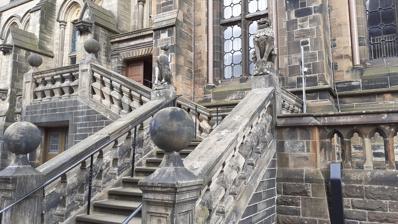
Building: Lion and Unicorn Staircase
Country: United Kingdom
Year built: 1690
Staircase at the University of Glasgow Lion and Unicorn Staircase The Lion and Unicorn Staircase , at the University of Glasgow , is located next to the university's Memorial Chapel on the west side of the Main Building. It consists of two flights connected by a landing, the upper flight turning ninety degrees to the left from the lower flight. There is a balustrade adorned with sculptures of a unicorn on the left and a lion on the right . Along with the Memorial Chapel and the adjacent Gilbert Scott Building, it is protected as a Category A listed building . The staircase originally formed part of the university's Old College site on High Street , situated in the Outer Court and leading to the Principal 's Residence and the Fore Hall. On 20 June 1690, the university instructed William Riddel, a mason , to place stone bannisters on the staircase with figures of a lion and a unicorn on the first turn, for which he was paid twelve pounds sterling. Work began on 30 June and finished on 15 August that year. When the university moved to its new site in Gilmorehill in 1870, the staircase was transported and incorporated into the new building, along with parts of the High Street gatehouse, which were rebuilt as Pearce Lodge. When the Main Building of the university was originally built, the West Quadrangle was not enclosed on all sides; instead, on the west side, a staircase stood at each end of a small landscaped garden leading from the elevated grass of the quadrangle to the lower level of The Square, where the Principal 's and Professors' houses were. The Lion and Unicorn Staircase was the southern of these. The quadrangle was subsequently enclosed when the new Memorial Chapel and additional facilities were built along that side between 1914 and 1929, and the Lion and Unicorn Staircase provided access to these from The Square. When first installed in Gilmorehill, the staircase turned right at its middle landing (as it did in its original site), but was altered at this time to turn left. At its original site in the Old College, the staircase had led to the Fore Hall; amongst the new rooms created with the 1929 Gilmorehill expansion was a new hall, also named the Fore Hall. References